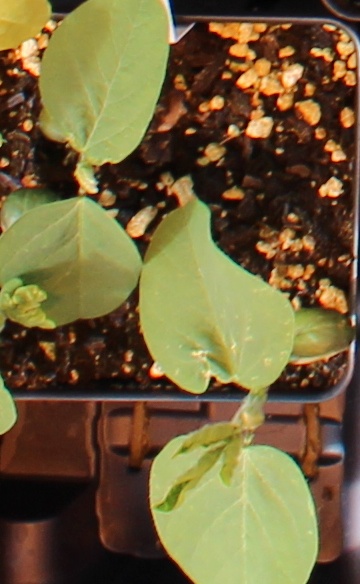
Label: Soybean